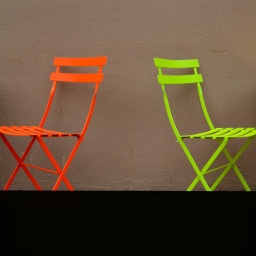
In the future it will be next to impossible to tell boys from girls, even in bed